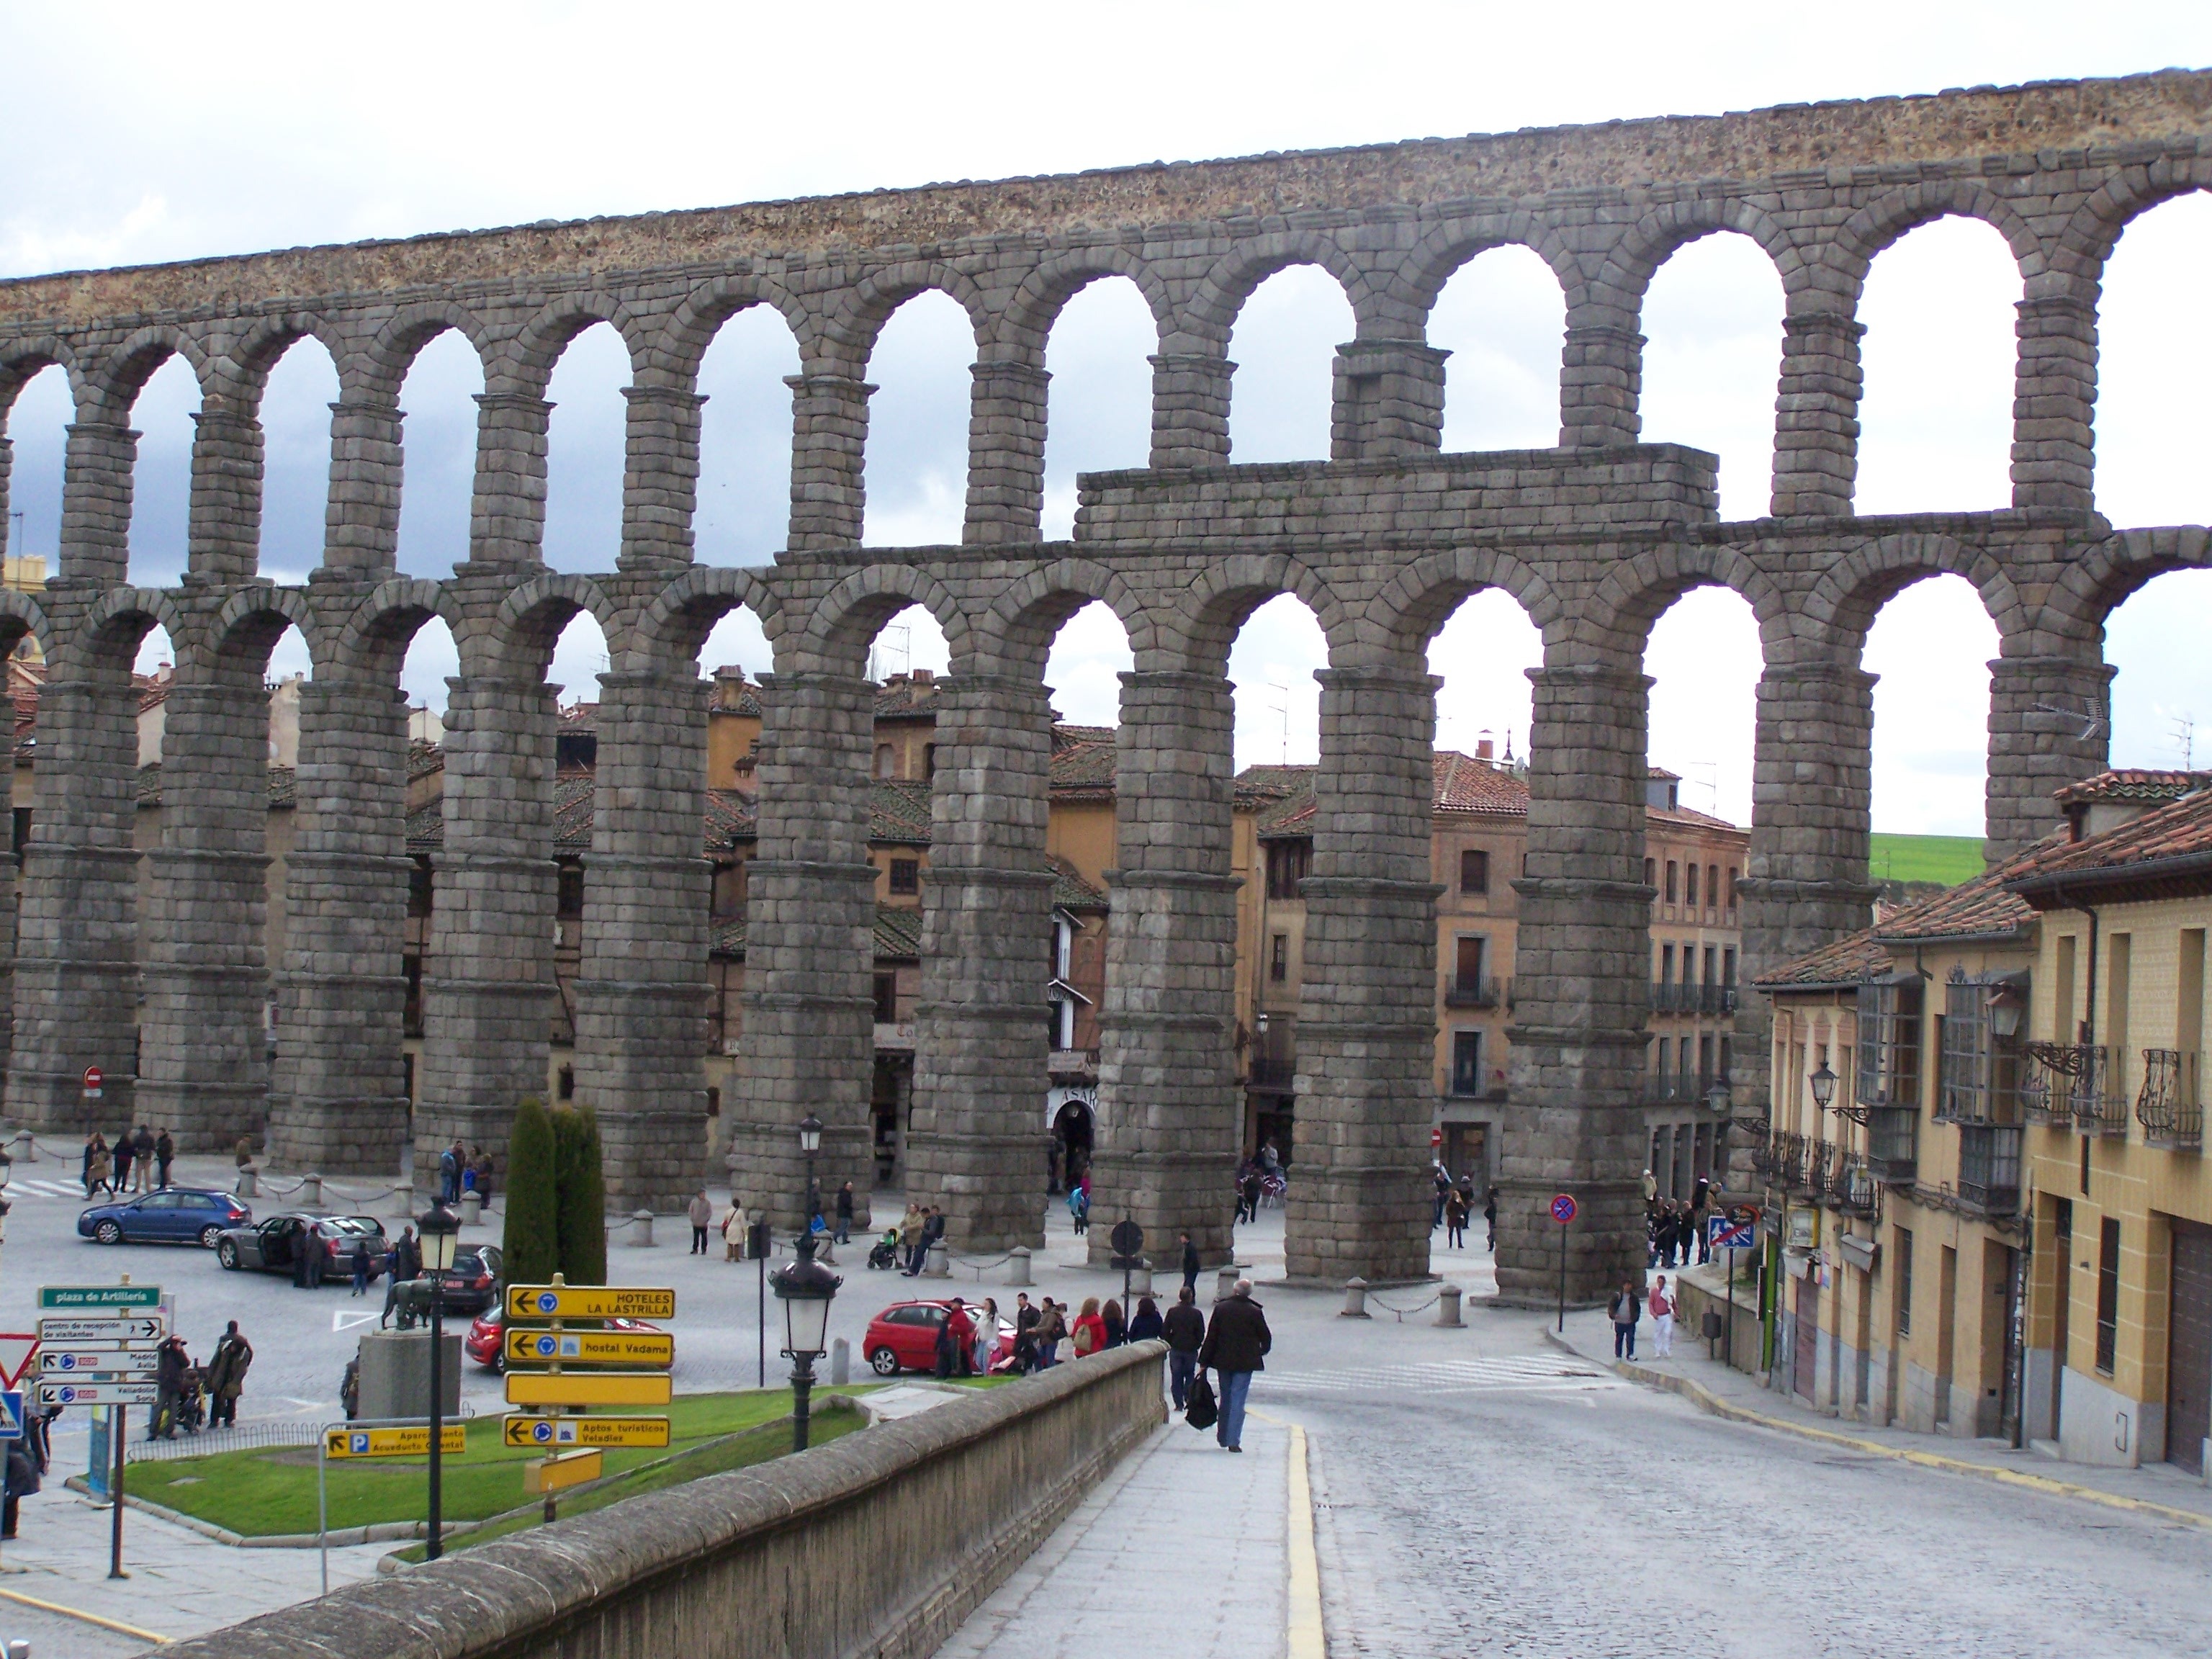
architecture, bridge, overpass, monument, transport, arch, roman, segovia, viaduct, aqueduct, civil works, azoguejo